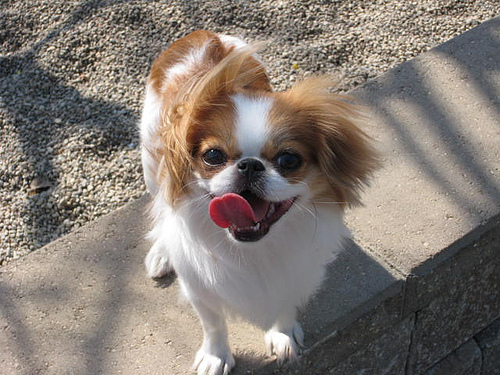
Breed: japanese chin